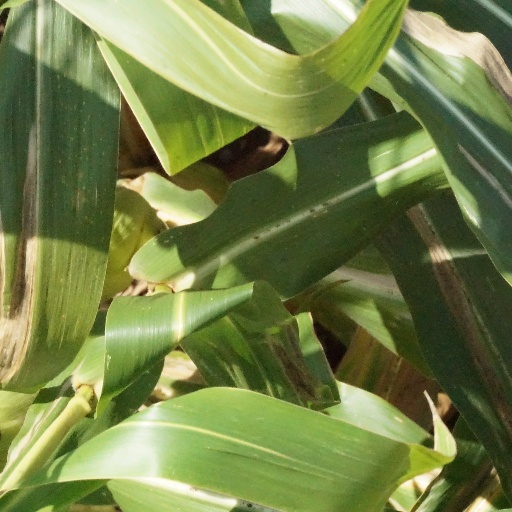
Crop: maize; corn